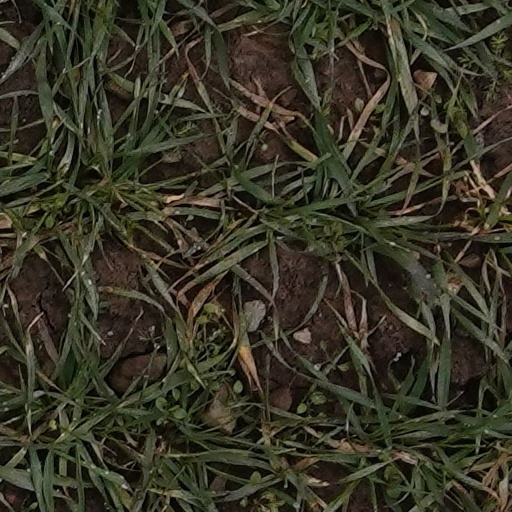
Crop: wheat